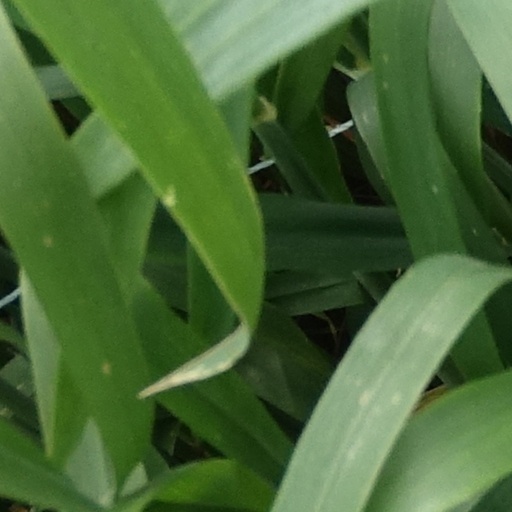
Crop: wheat